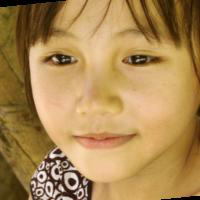
Age group: age 01-10